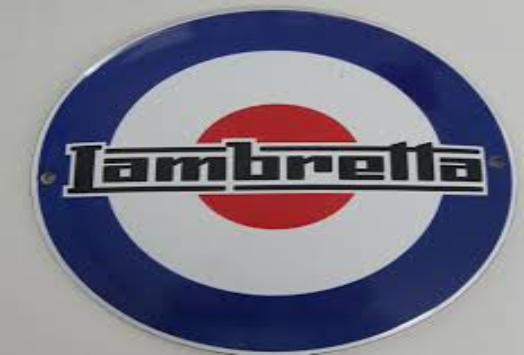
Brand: lambretta
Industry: Transportation